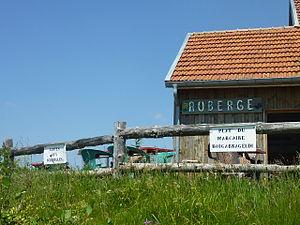
Un panneau annonçant le menu de Roigabrageldi à la Chaume du Gazon du Faing
Les Roigebrageldi sont une spécialité culinaire d'Alsace constituée de pommes de terre, de lardons, d'oignons, de beurre et de vin blanc, avec ou sans poireau. Plusieurs variantes culinaires existent selon les lieux.
Une marcairie ou marquairerie est un bâtiment agricole dépendant d'une ferme, de petite à moyenne taille, établie dans les alpages du massif des Vosges, le plus souvent sur les hautes chaumes et parfois dans des vallons isolés des Vosges moyennes. Il se compose d'une étable et de deux pièces destinées l'une à la transformation du lait et l'autre au stockage ou « dépôt » pour l'affinage des fromages cuits. Le mot vient de « marcaire », francisation du terme alsacien « malker » qui signifie littéralement « trayeur de lait ». Le terme n'est toutefois utilisé que dans la zone tampon entre l'aire linguistique alémanique et l'aire lorraine qui entre directement en contact de par leurs activités économiques : cela va du pays de Sarrebourg au Ballon d'Alsace en suivant la ligne de crêtes. Ce sont surtout les Vosgiens qui emploient ce mot d'emprunt dans leur langue régionale même si les Lorrains du plateau l'ont adopté comme synonyme de bouvier, vacher ou berger.